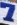
Number: 7